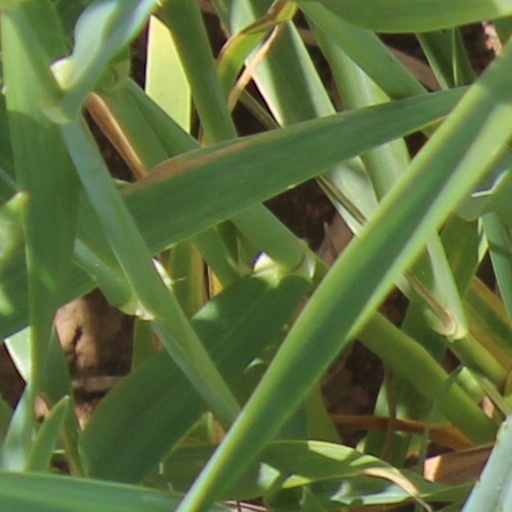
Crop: wheat